Sussex County, Delaware

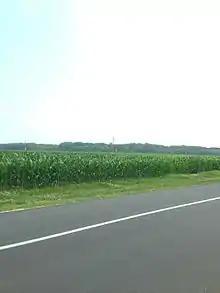
Cornfields seen near Lewes

Sussex County has a humid subtropical climate ("Cfa") according to the Köppen climate classification. The Trewartha climate classification only has the area along the Atlantic Coast up to Cape Henlopen and Lewes as "Cf" and the remainder of the county as "Do" (oceanic.) Three months average above 22 °C (71.6 °F), all months average above freezing, and seven to eight months average above . The hardiness zone is 7b except near the coast where it is 8a.